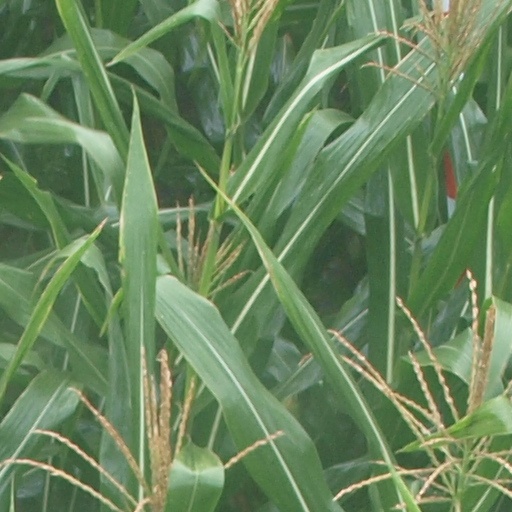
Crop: maize; corn